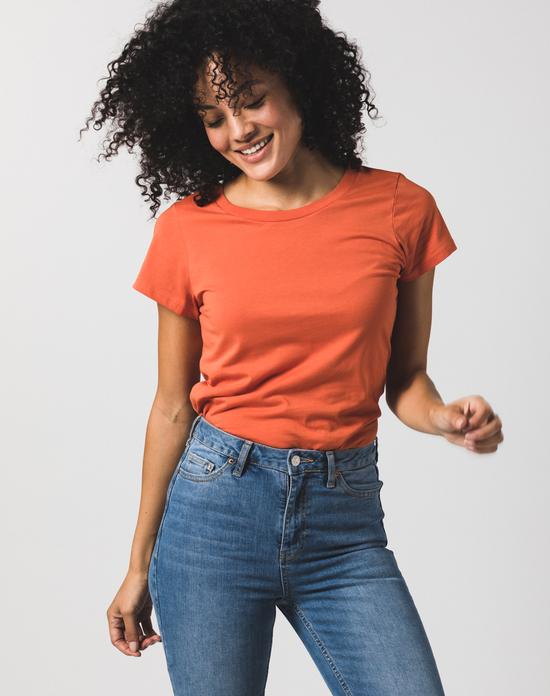
Gender: women